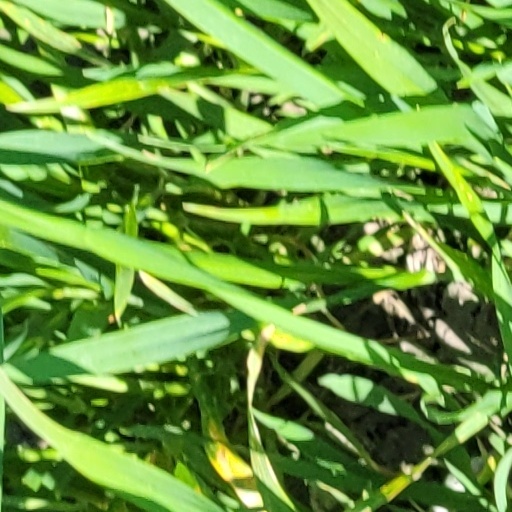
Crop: wheat